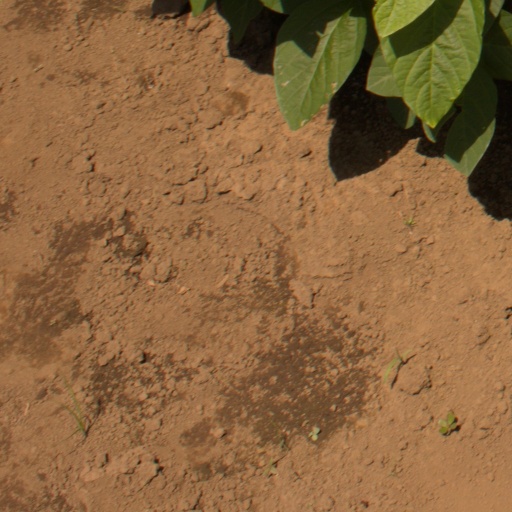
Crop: soybean